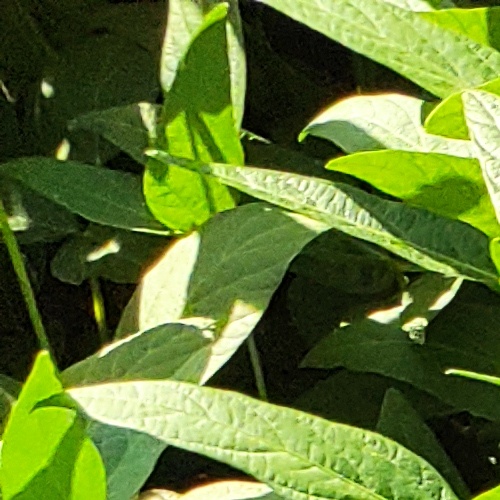
Label: Healthy